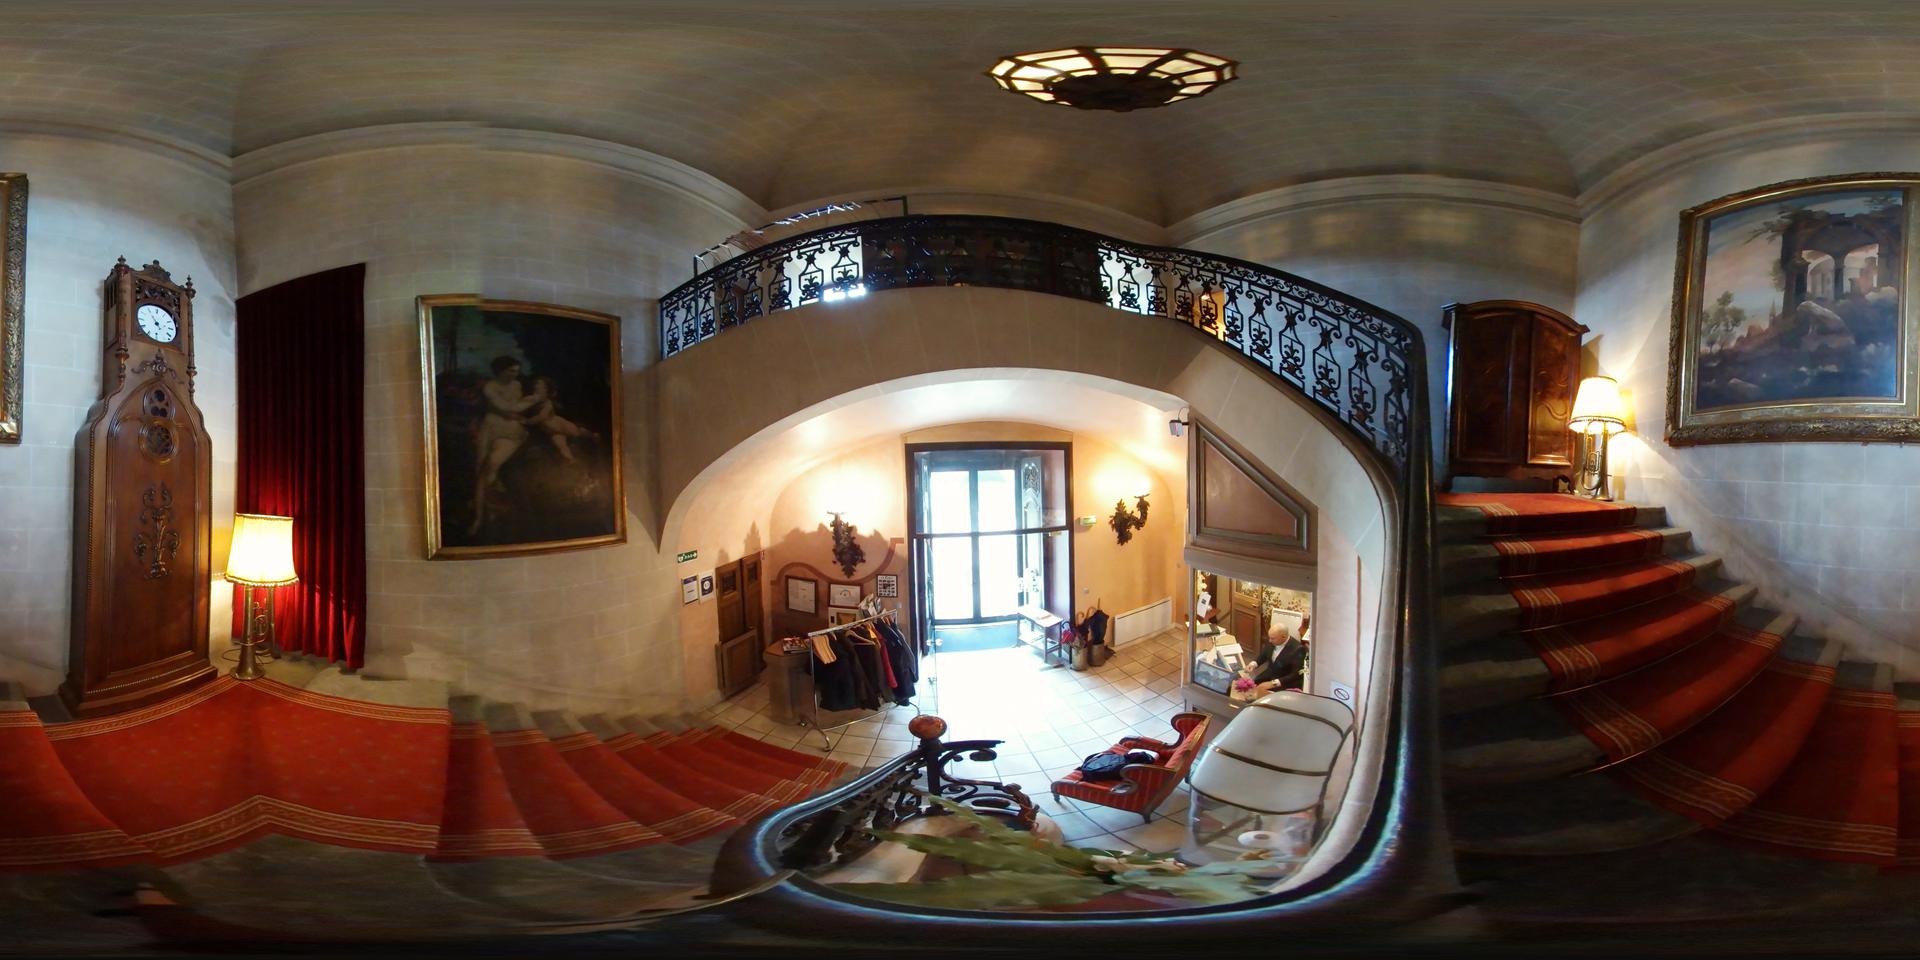
Referred object: the tall wooden grandfather clock

Referred object: the tall wooden grandfather clock